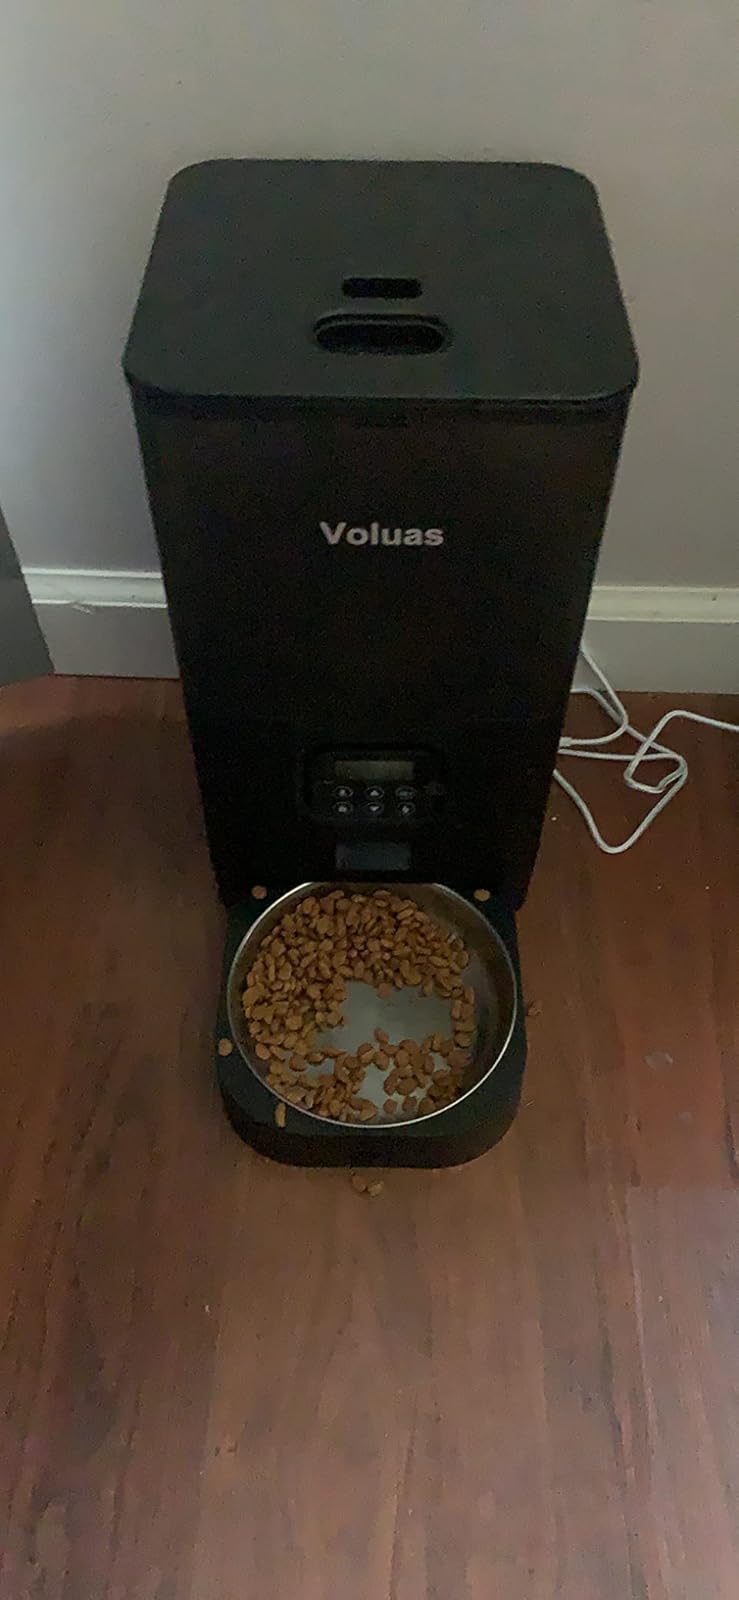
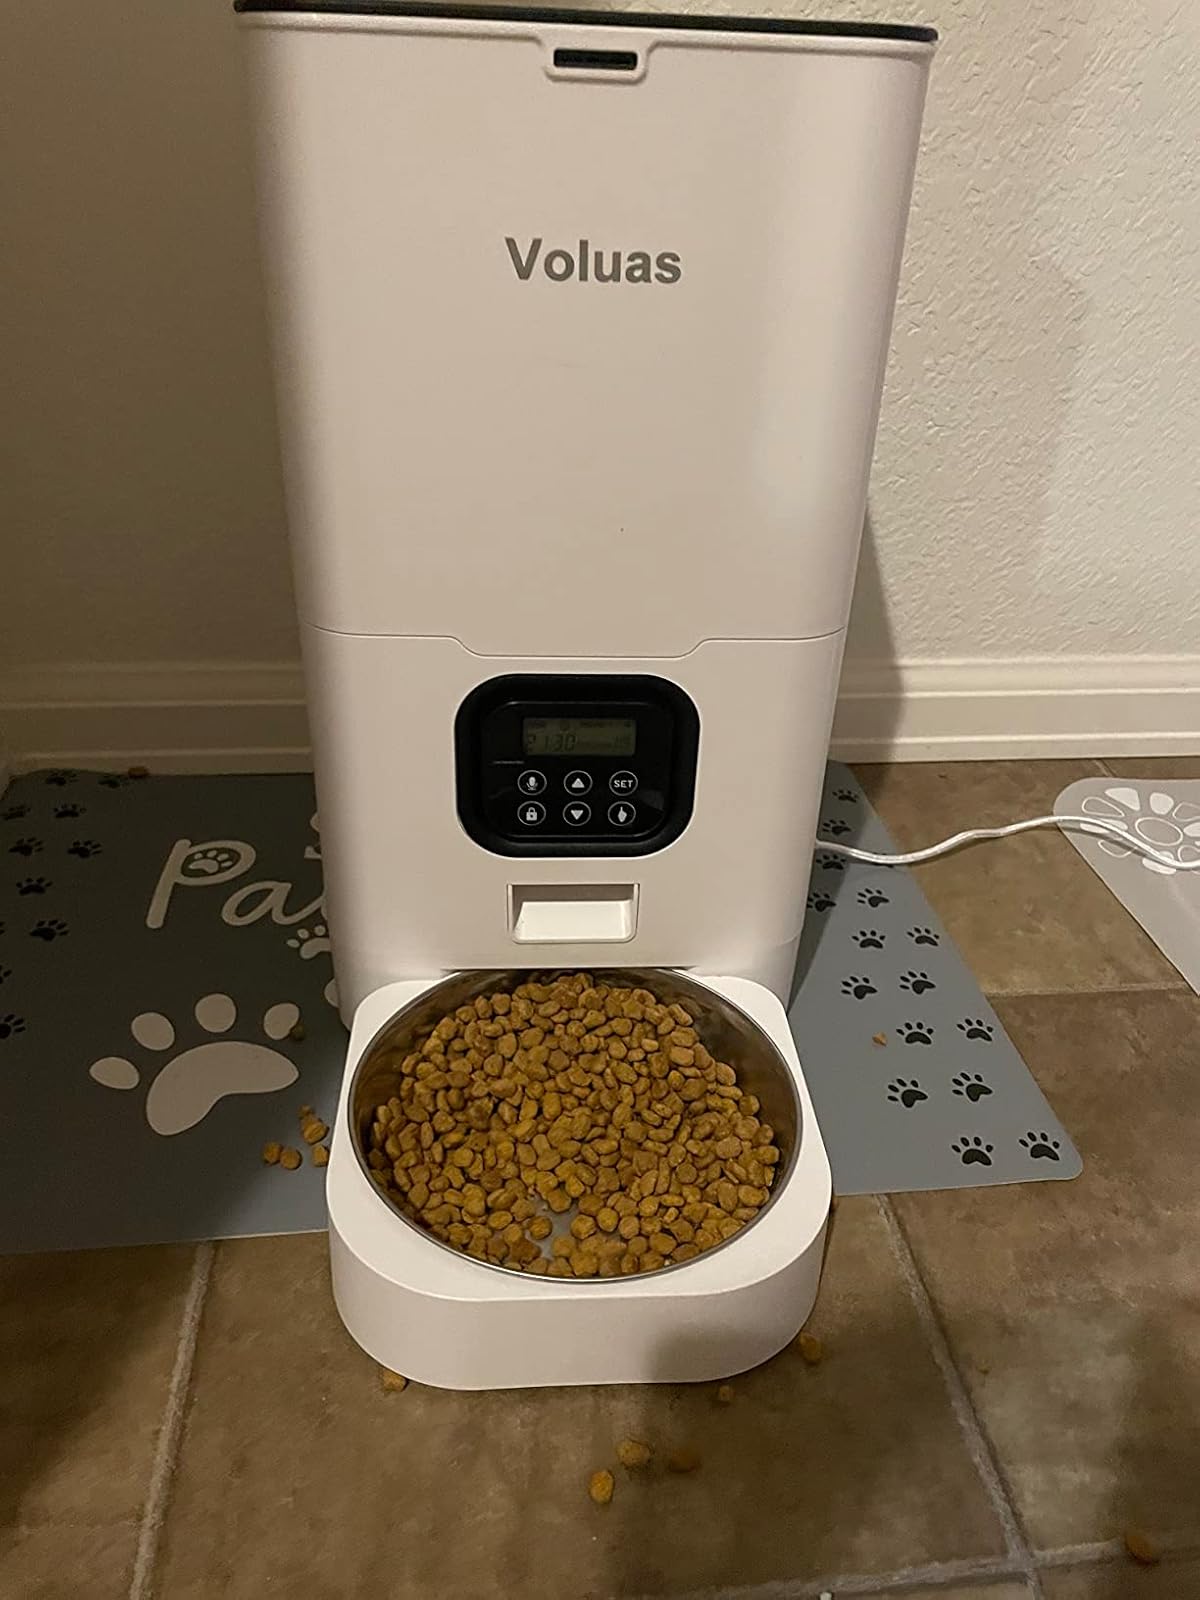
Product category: items_feeder
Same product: no